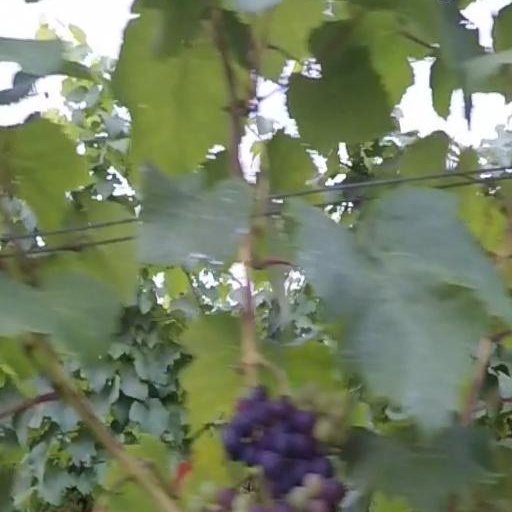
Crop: grape